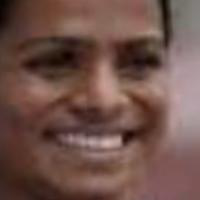
Age group: age 21-30